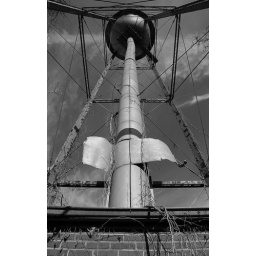
Old water tower at the Lucky Strike Factory in Richmond, VA.